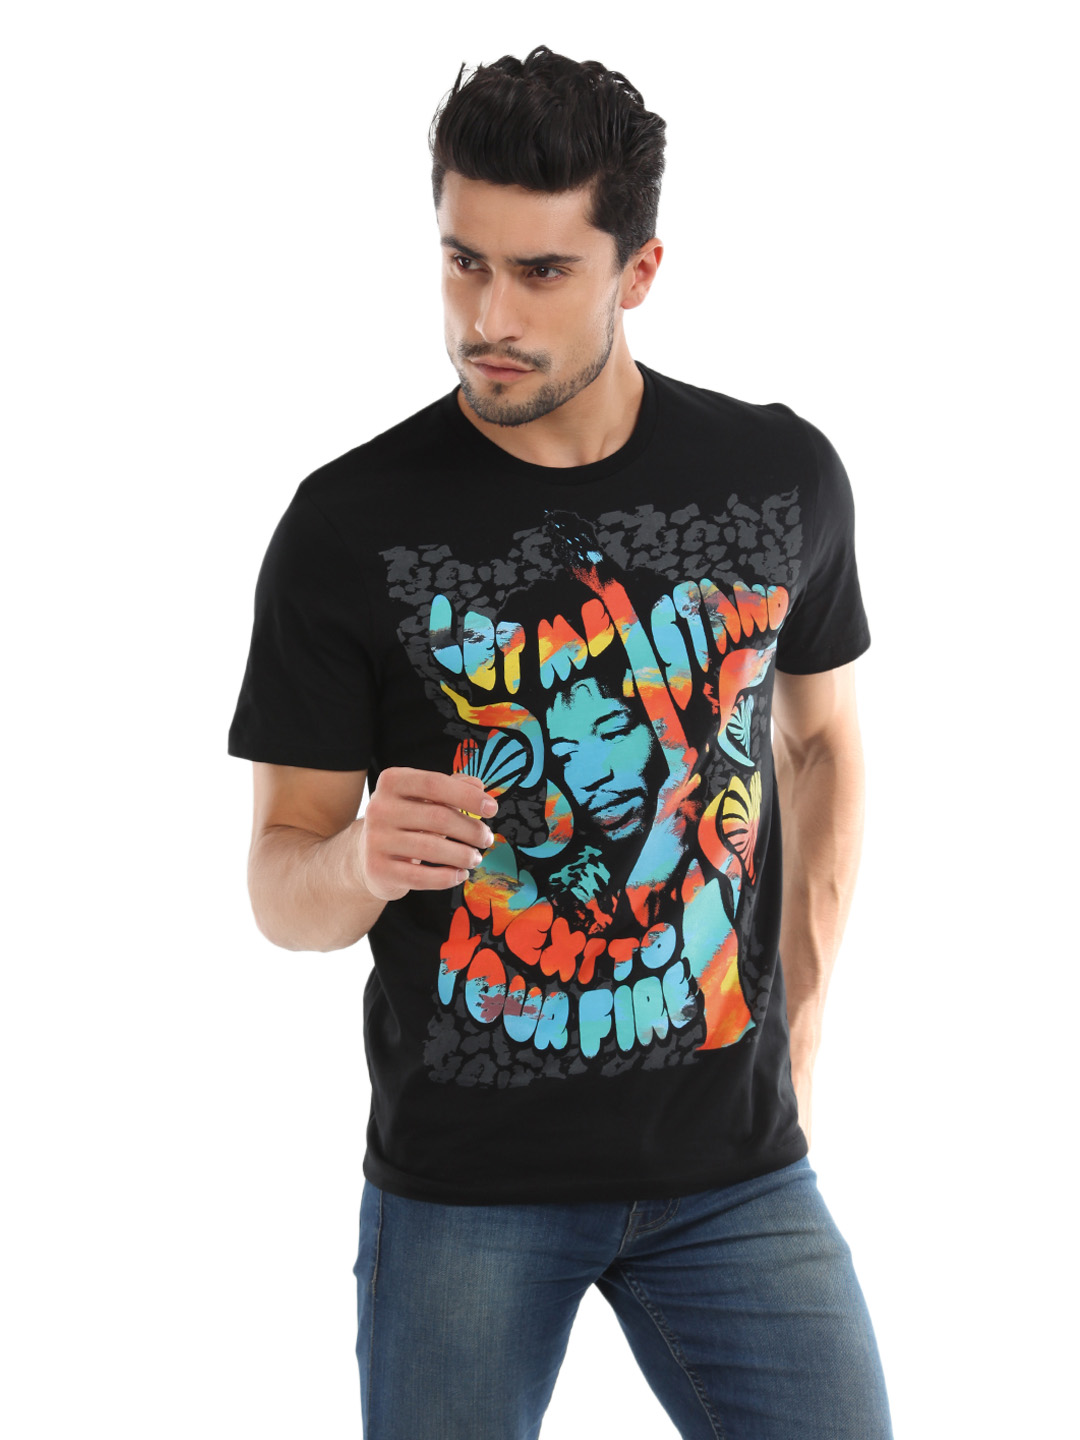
Jimi Hendrix Men Black Printed T-Shirt
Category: Apparel / Topwear / Tshirts
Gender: Men
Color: Black
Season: Spring 2013
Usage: Casual